Leasi Papali'i Tommy Scanlan

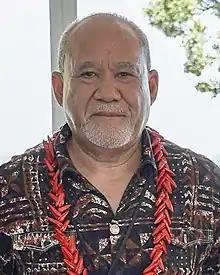
Scanlan in 2021

Leasi Papali'i Tommy Scanlan is a Samoan diplomat who served as high commissioner of the Independent State of Samoa to New Zealand from 2012 till 2022. From 2017 till the end of his term, he also served as the dean of the diplomatic corps in New Zealand. Before becoming a diplomat he served as the Governor of the Central Bank of Samoa from 1989 to 2011.